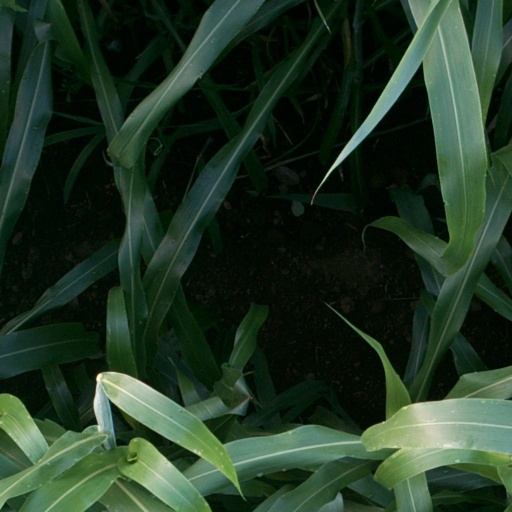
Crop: sorghum